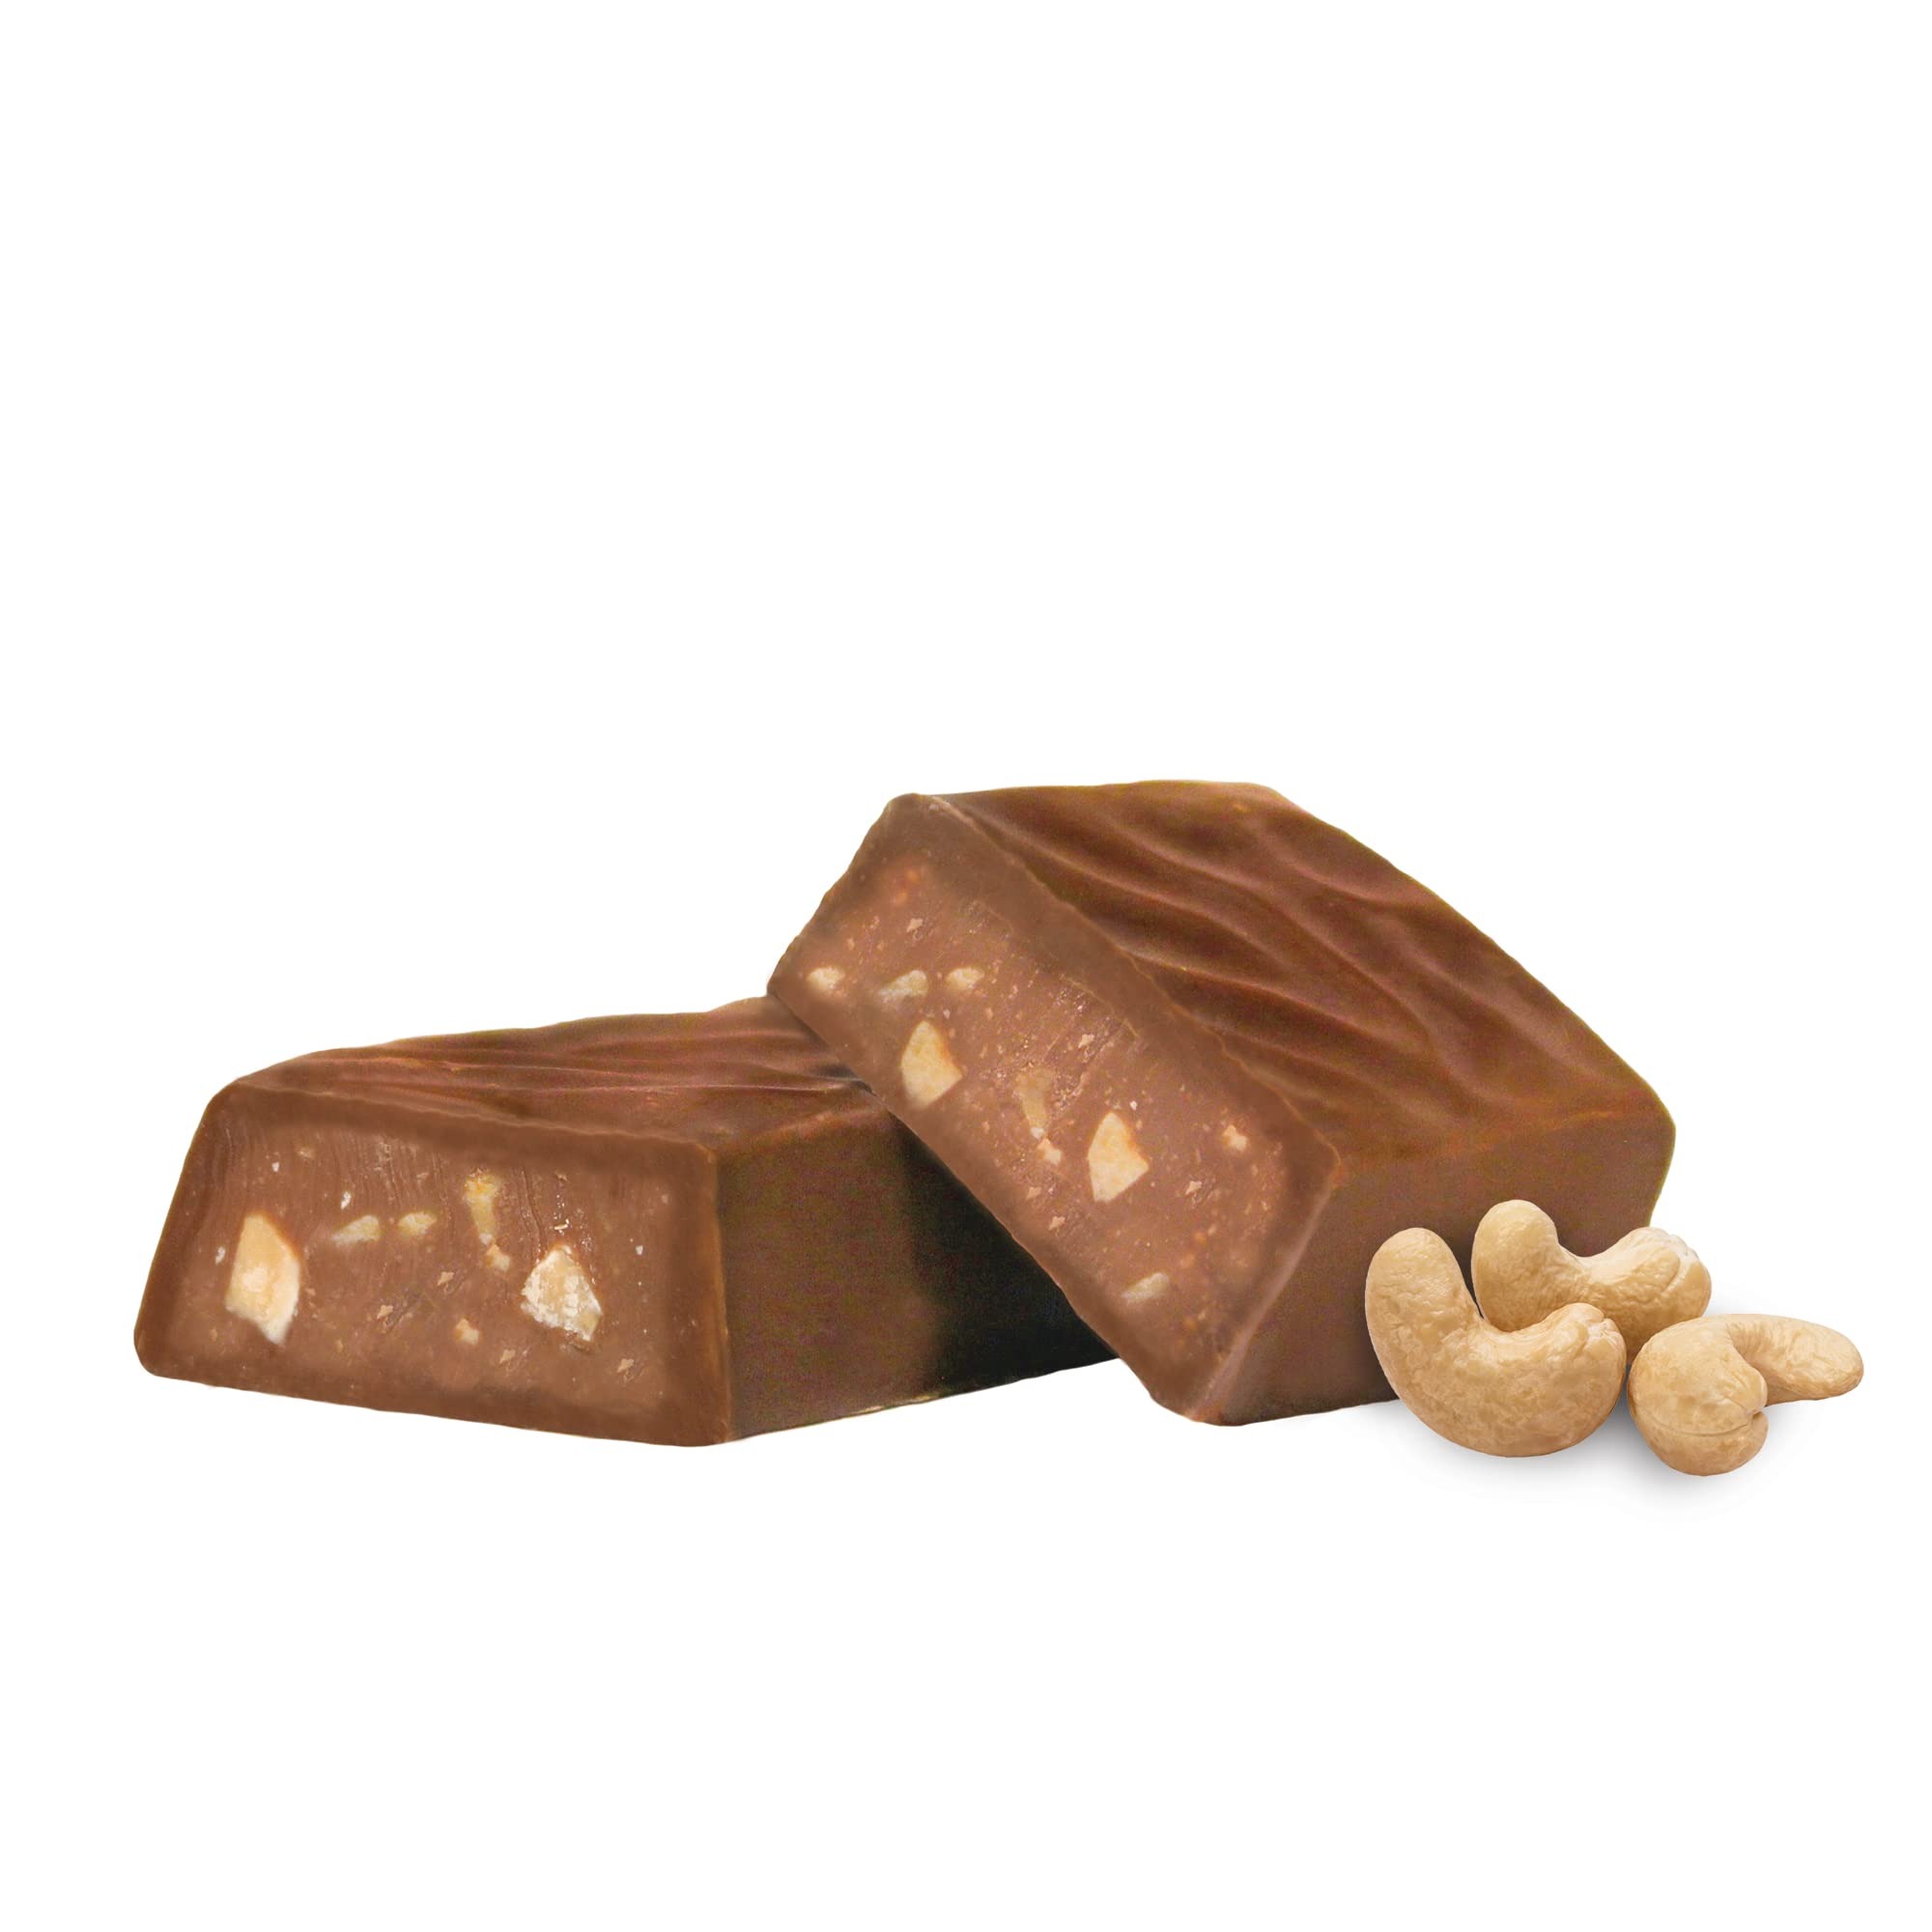
Item Name: Sarris Candies, Cashew Meltaway Bar, 1.25 Ounce
Bullet Point 1: Sarris Candies
Bullet Point 2: Milk Chocolate
Bullet Point 3: Everyday Item
Product Description: Chocolate Candy
Value: 1.25
Unit: Ounce

Price: 1.78